List of Punjabi songs recorded by Shreya Ghoshal

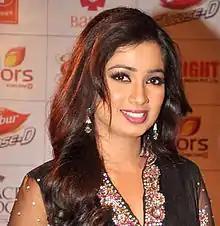
Shreya Ghoshal at The Global Indian Film & Television Honors 2012

Shreya Ghoshal (born 12 March 1984) is an Indian playback singer. She sings in Hindi, Tamil Telugu as well as in Kannada, Malayalam, Marathi, Gujarati, Bengali, Assamese, Nepali, Oriya, Bhojpuri, Punjabi and Tulu.